Ole Lemmeke

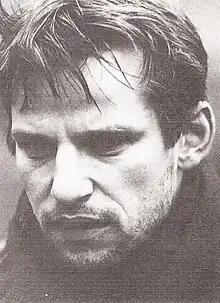
Ole Lemmeke.

Ole Lemmeke (born 10 January 1959 in Copenhagen) is a Danish actor. He is known for his work in "Besat", "Magnetisøren's femte vinter" and "Den russiske sangerinde".